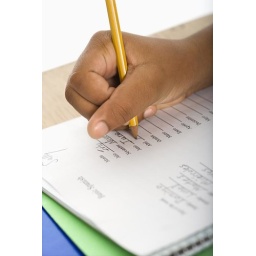
Hand of African American girl at school desk writing in notebook with pencil.